Guerrilla war in the Baltic states

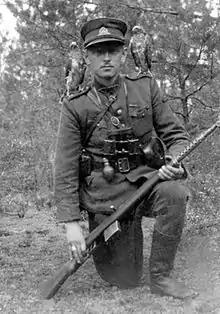
Adolfas Ramanauskas ("The Hawk"), commander of the Union of Lithuanian Freedom Fighters

With the German invasion of the Soviet Union on 22 June 1941, Joseph Stalin made a public statement on the radio calling for a scorched earth policy in the areas to be abandoned on 3 July. About 10,000 Forest Brothers, organized into countrywide Omakaitse (Home Guard) organizations, attacked the NKVD, destruction battalions and the 8th Army (Major General Ljubovtsev), killing 4,800 and capturing 14,000. The battle of Tartu lasted for two weeks, and destroyed a large part of the city. Under the leadership of Friedrich Kurg, the Forest Brothers drove the Soviets from Tartu, behind the Rivers Pärnu – Emajõgi line. Thus they secured South Estonia under Estonian control by 10 July. The NKVD murdered 193 people in Tartu Prison on their retreat on 8 July.